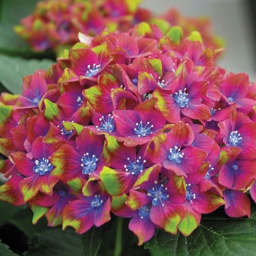
hydrangea wo could question if there is deity ?